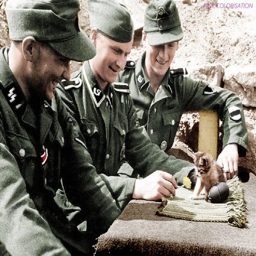
soldiers of the 20th division are playing with a kitten .